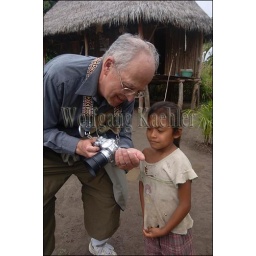
Peru, amazon river basin, near iquitos, maranon river, tourists visiting village, man showing digital camera image to girl